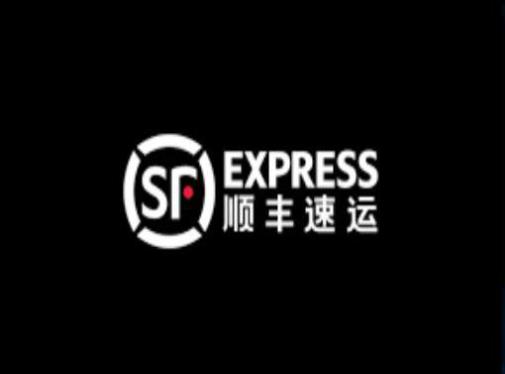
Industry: Others